John Daly (runner)

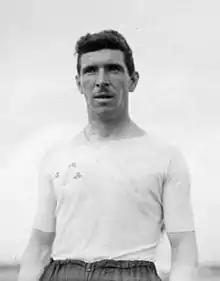
Daly in 1904

John Joseph Daly (22 February 1880 – 11 March 1969) was an Irish runner who won a silver medal in the steeplechase at the 1904 Summer Olympics. He competed for Ireland at the International Cross Country Championships of 1903–1906 and won two silver team medals; individually he won a bronze in 1903 and finished fourth in 1904 and 1906. When not competing for Ireland as a member of the Gaelic Athletic Association, Daly entered races as a member of the Irish American Athletic Club.